Screen burn-in

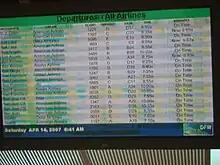
Burn-in on a plasma screen at Dallas Fort Worth International Airport (2007)

Phosphor burn-in is particularly prevalent with monochromatic CRT screens, such as the amber or green monochrome monitors common on older computer systems and dumb terminal stations. This is partly because those screens displayed mostly non-moving images, and at one intensity: fully on. Yellow screens are more susceptible than either green or white screens because the yellow phosphor is less efficient and thus requires a higher beam current. Color screens, by contrast, use three separate phosphors (red, green, and blue), mixed in varying intensities to achieve specific colors, and in typical usage patterns such as "traditional" TV viewing (non-gaming, non-converged TV usage, non-Internet browsing, broadcasts without tickers or flags, no prolonged or permanent letterboxing) are used for operations where colors and on-screen object placement approach uniformity.